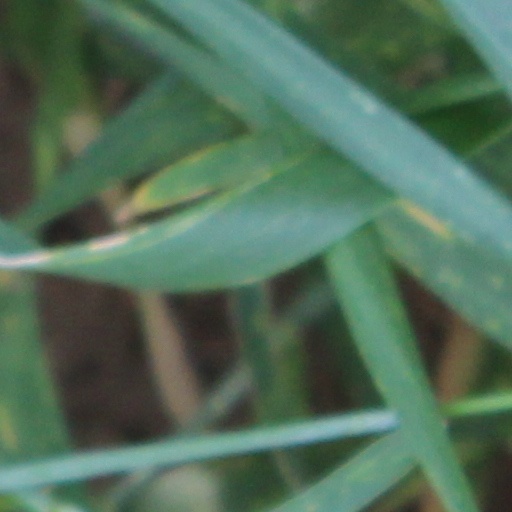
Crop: wheat